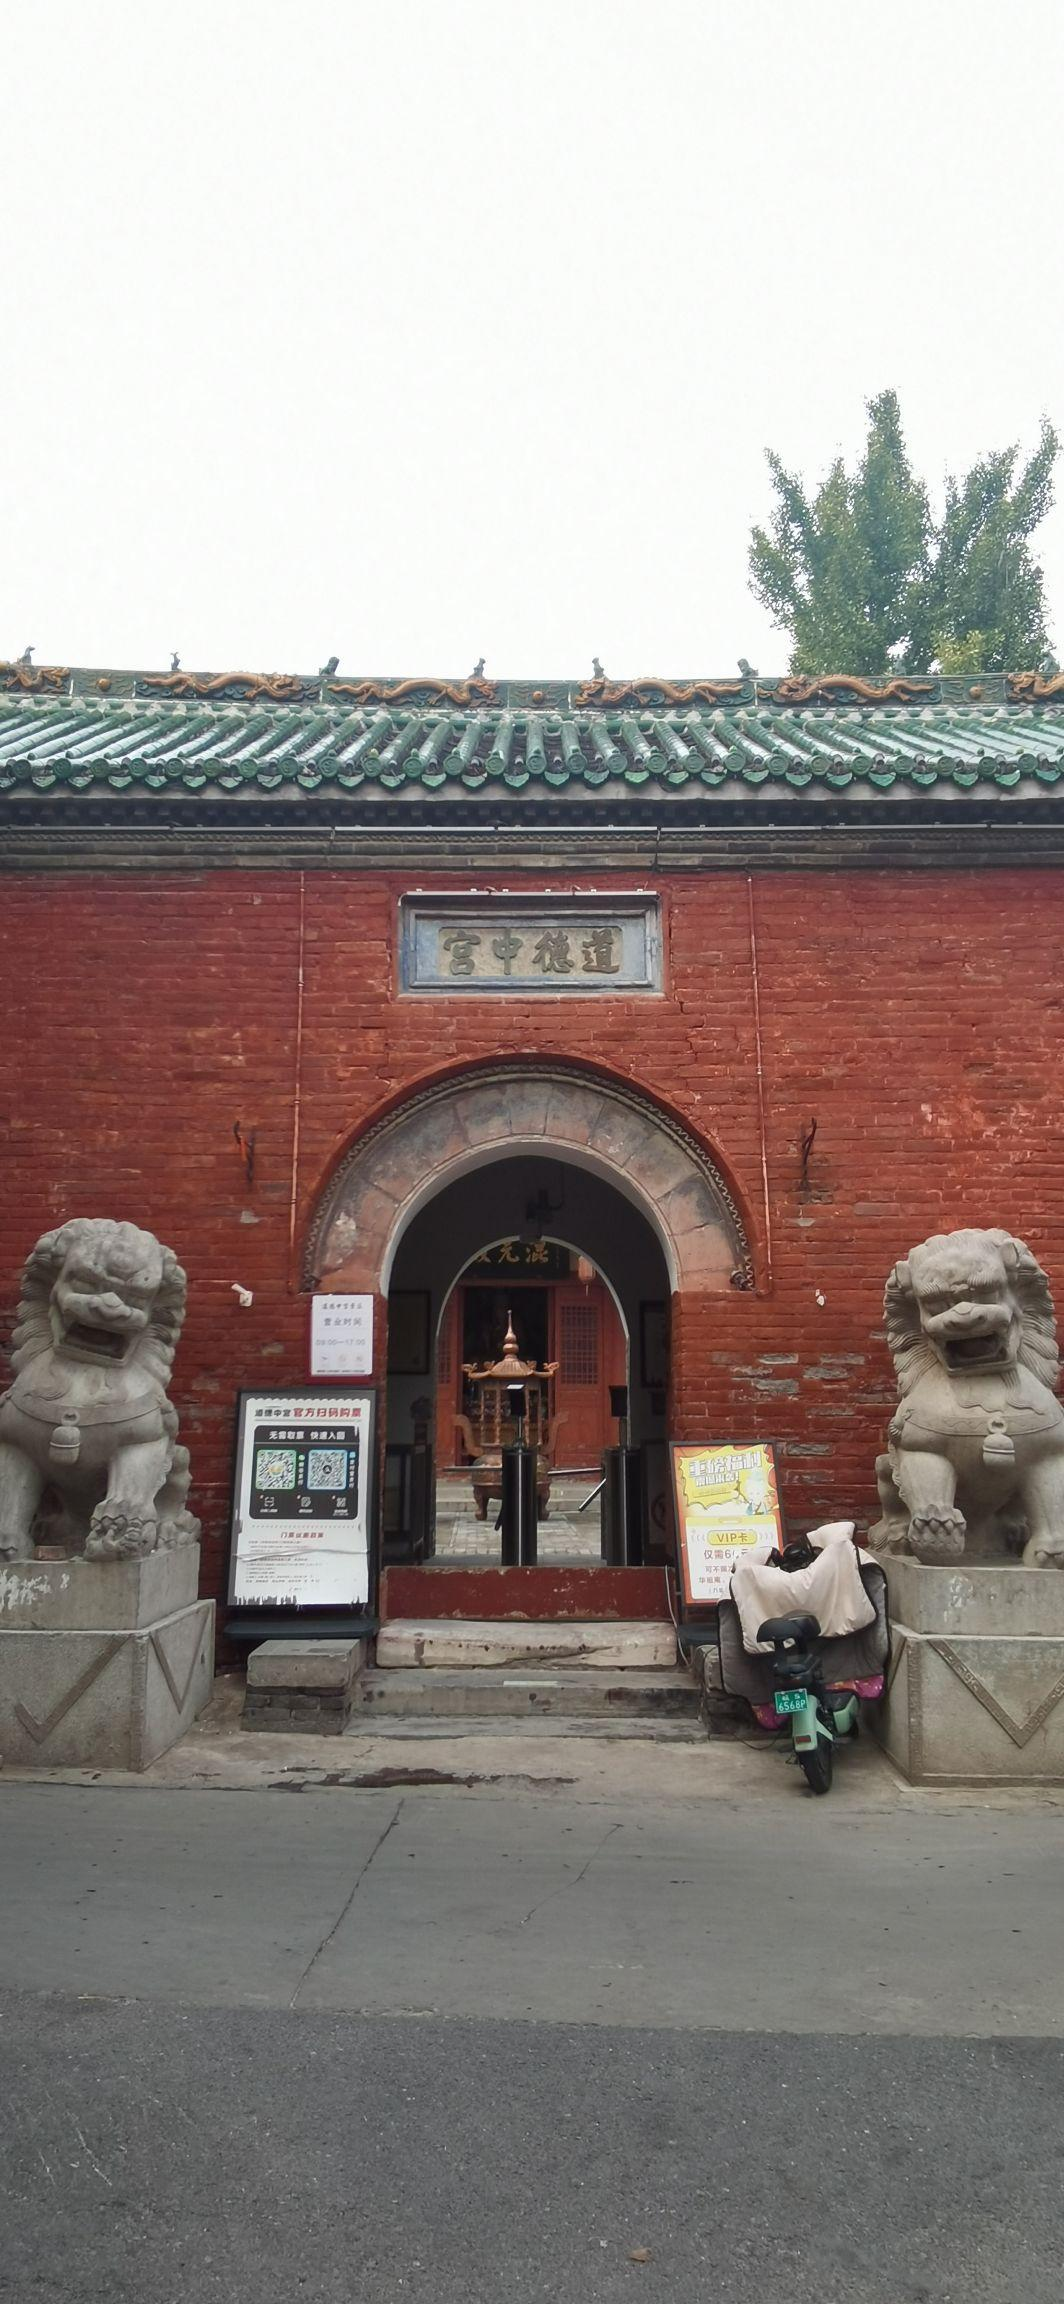
地标名称：道德中宫
所在城市：亳州市·谯城区